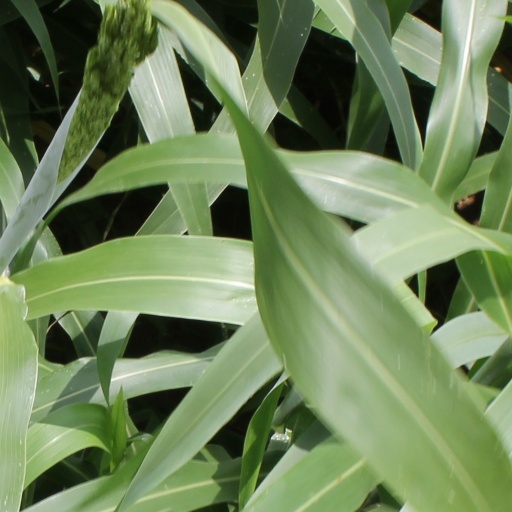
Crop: sorghum